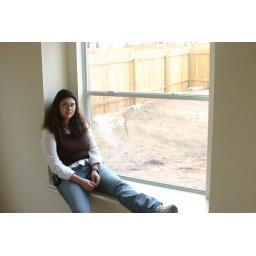
The home builders threw in this girl at no extra cost. Woohoo!